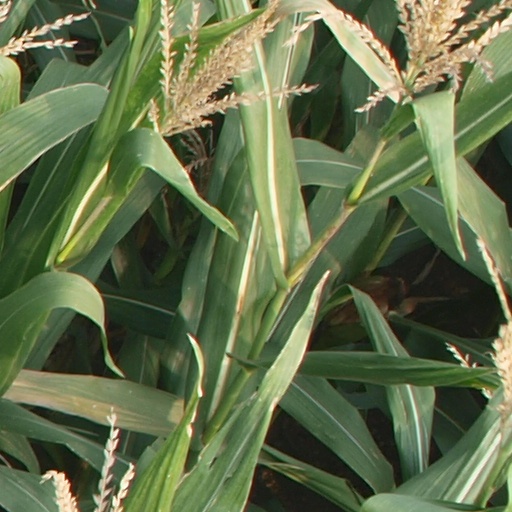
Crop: maize; corn